The Stars in the Bright Sky

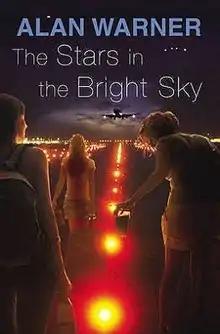
First edition

The Stars in the Bright Sky is the sixth novel by Scottish writer Alan Warner. First published in 2010, it is a follow-up to his 1998 book "The Sopranos". The earlier novel followed a group of Catholic schoolgirls from a bleak town in the west coast of Scotland on a disastrous day trip to Edinburgh to participate in a national choir competition. "The Stars in the Bright Sky" returns to most of these characters three years later, and presents an account of their attempt to arrange a holiday abroad.